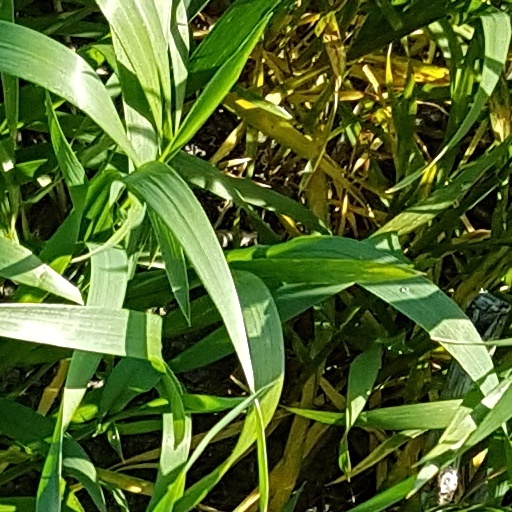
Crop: wheat